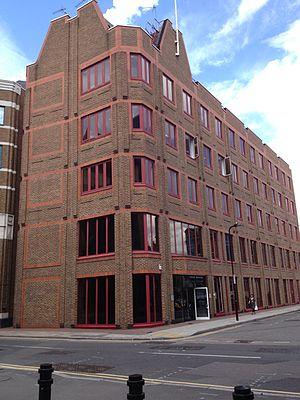
L'Open Data Institute est une fondation créée en décembre 2012 par Tim Berners-Lee et Nigel Shadbolt pour promouvoir les données ouvertes.